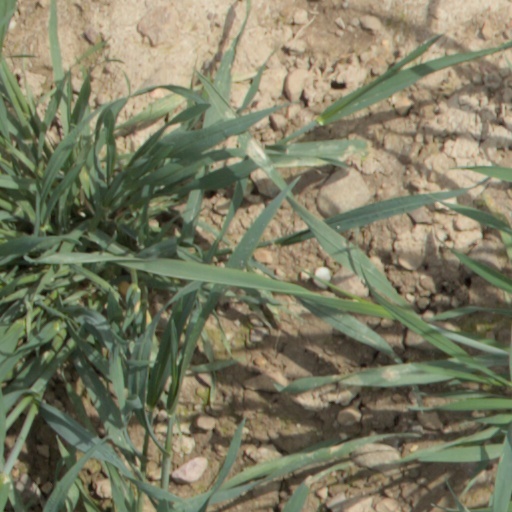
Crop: wheat